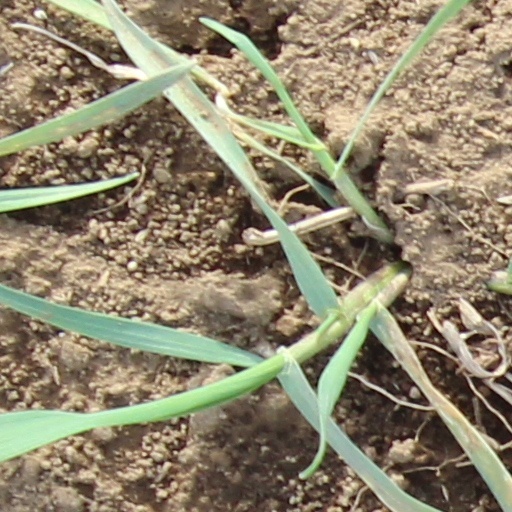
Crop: wheat